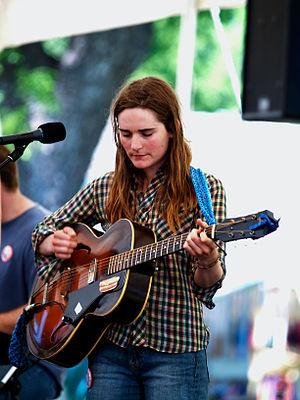
The Ditty Bops est un groupe de musique américain originaire de Los Angeles.